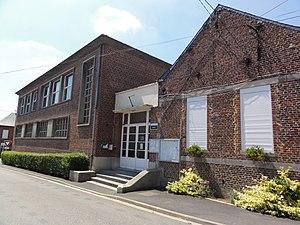
Beaurepaire-sur-Sambre (Nord, Fr) mairie
Beaurepaire-sur-Sambre est une commune française située dans le département du Nord, en région Hauts-de-France.